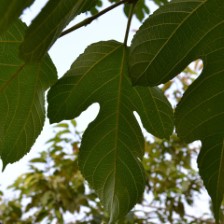
Variety: RedKing